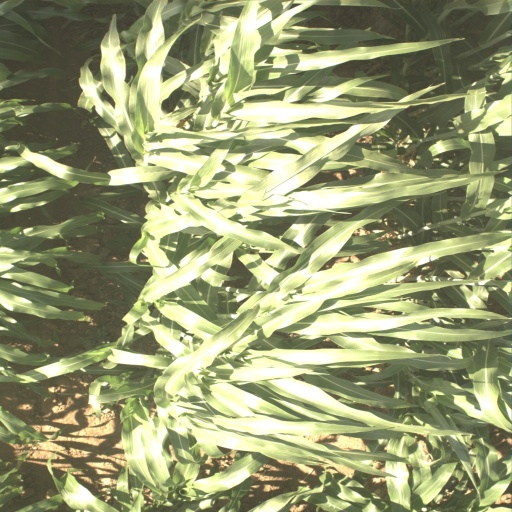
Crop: sorghum